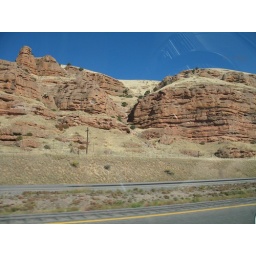
there are holes in rocks                            cows staring up at them. mute                          highway zooming past